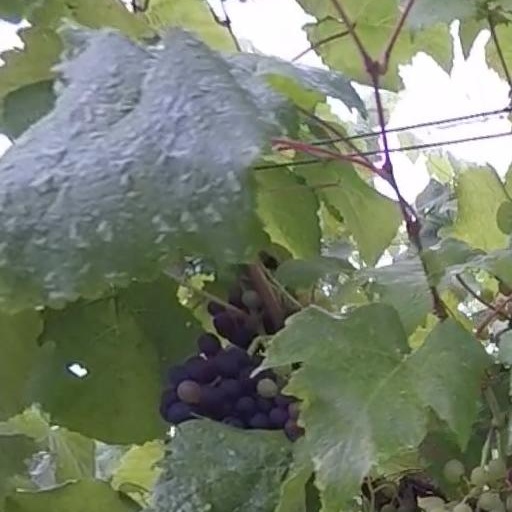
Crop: grape